Markus Baur

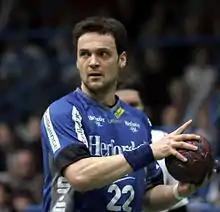
Baur in 2007

Markus Baur (born 22 January 1971) is a German handball coach and former player.